7th APAN Star Awards

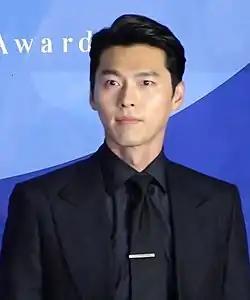
Hyun Bin — Grand Prize (Daesang) winner for "Crash Landing on You"

Nominees in various popularity categories were announced on October 26, 2020. Winners were determined solely by fan voting. Voting began on October 27 via the Idol Champ mobile app and continued until November 27. Voting for the KT Seezn Star category took place on the Seezn app. Winners were announced on November 30.